Michael Bostwick

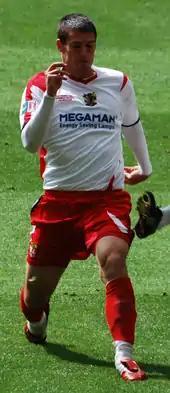
Bostwick playing for Stevenage Borough in the 2009 FA Trophy final

Bostwick was offered a new contract by Ebbsfleet ahead of the 2008–09 season, but rejected the offer and instead opted to join fellow Conference Premier club Stevenage Borough on a two-year deal on 21 May 2008, playing under the management of Graham Westley for the second time. He made his debut for Stevenage in the club's opening match of the season, a 5–0 defeat to Wrexham at the Racecourse Ground on 9 August 2008. Bostwick was used in both the centre of defence and central midfield during the first half of the 2008–09 season, as well as playing at full back in the club's 1–0 defeat to Kettering Town in September 2008. He scored his first goal for the club on 7 October 2008, the winning goal in the 80th-minute against Mansfield Town to give Stevenage a 3–2 victory. Bostwick played in all seven of the club's FA Trophy run that season, including playing the whole match in Stevenage's 2–0 victory against York City in the 2009 FA Trophy final at Wembley Stadium on 9 May 2009. The FA Trophy victory meant that Bostwick had won the competition in consecutive years. Bostwick made 49 appearances in his first season at Stevenage, scoring three times.